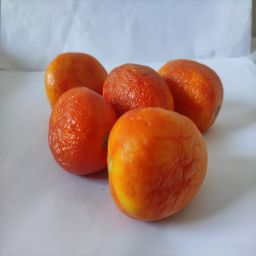
Crop: Tomato
Quality: Old